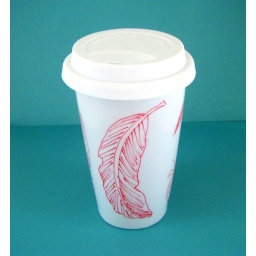
Hand drawn red feathers float over the white porcelain surface of this handy dandy travel mug